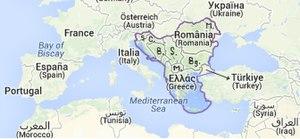
L’union linguistique balkanique ou aire linguistique balkanique est un ensemble de similarités phonétiques, morphologiques, syntaxiques et lexicales qui ne découlent pas d’une origine commune mais d’une longue cohabitation entre langues d’origines différentes, en usage dans les Balkans. À l’exception du turc, toutes ces langues sont indo-européennes mais elles appartiennent à des branches différentes dont la divergence est très antérieure au développement de ces caractéristiques communes. Celles-ci résultent d’un phénomène de convergence linguistique plutôt que d’un héritage ancien ; les « balkanismes » caractéristiques ne s’observent pas dans les stades les plus anciennement attestés ayant abouti à ces langues : le latin, le grec ancien et le vieux-slave.
Les Balkans sont une des trois « péninsules » de l'Europe du Sud, mais cette appellation traditionnelle est parfois contestée en l'absence d'un isthme : les géographes préfèrent le terme de « région ». Elle est bordée par des mers sur trois côtés : la mer Adriatique et la mer Ionienne à l'ouest, la mer Égée au sud et la mer de Marmara et la mer Noire à l'est. Au nord, on la délimite généralement par les cours du Danube, de la Save et de la Kupa. Cette région couvre une aire totale de plus de 550 000 km² et regroupe une population de près de 53 millions d’habitants.